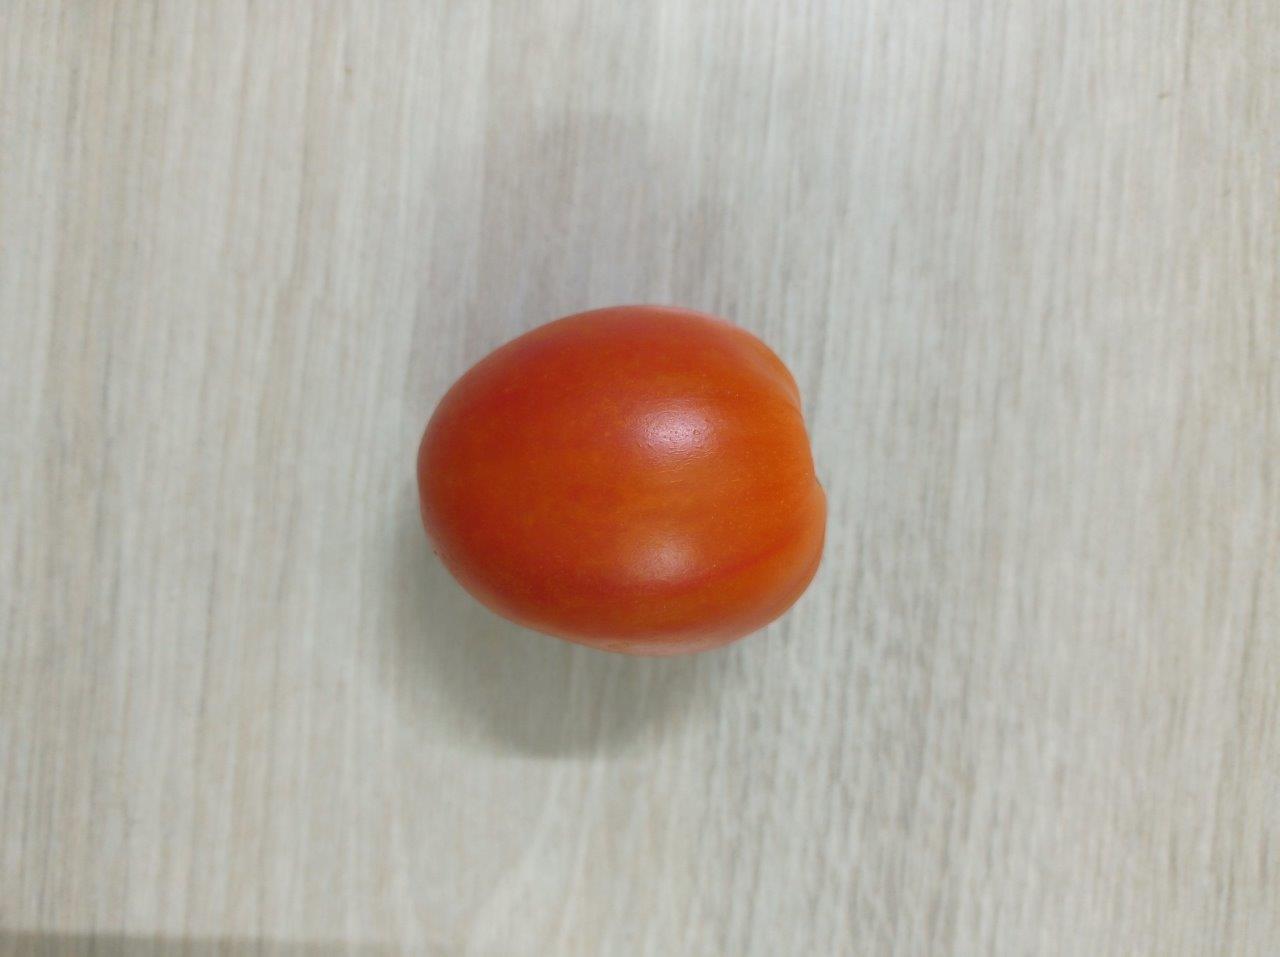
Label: Fresh